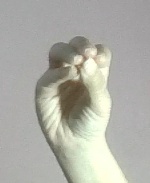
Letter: ha